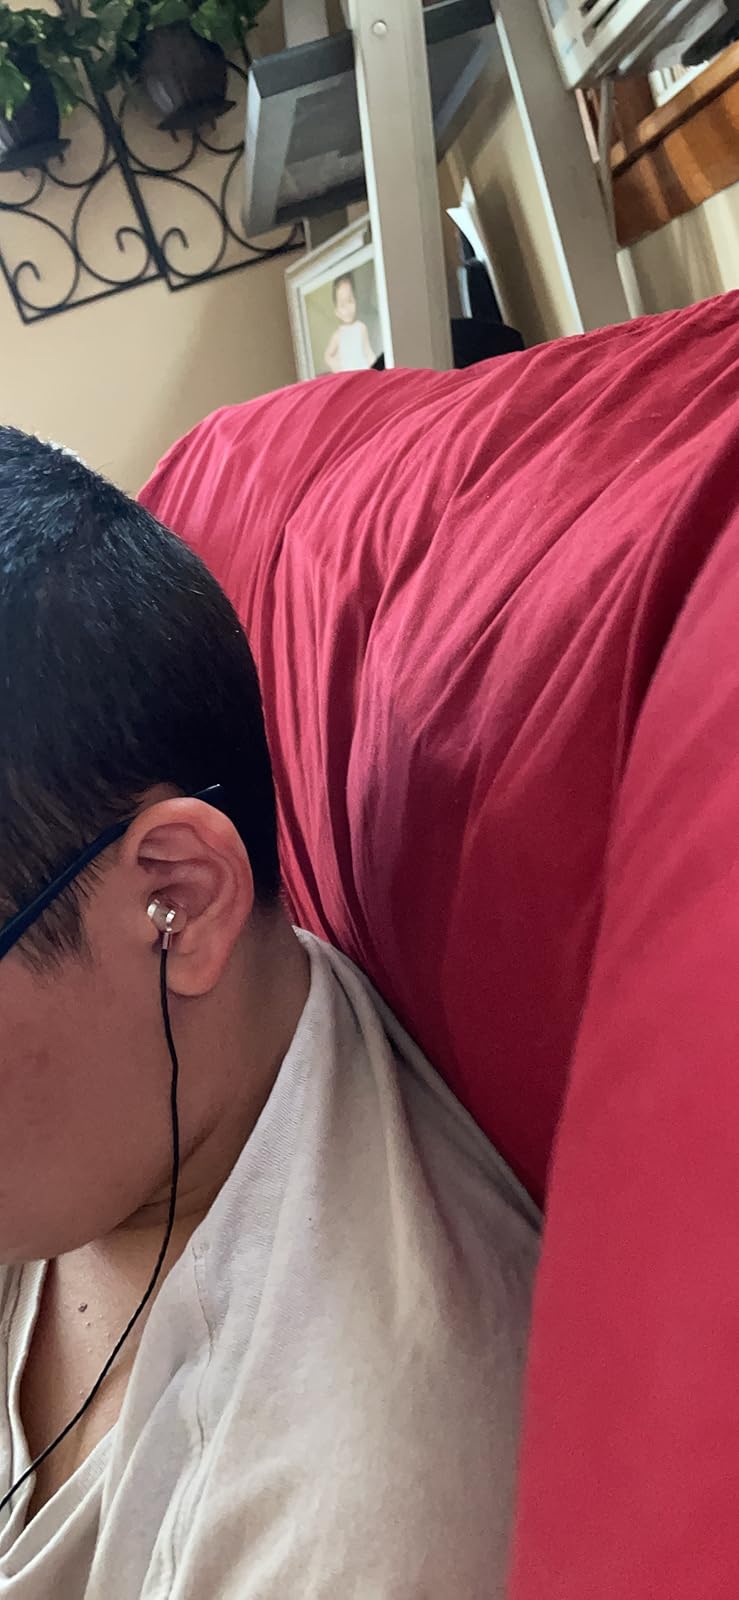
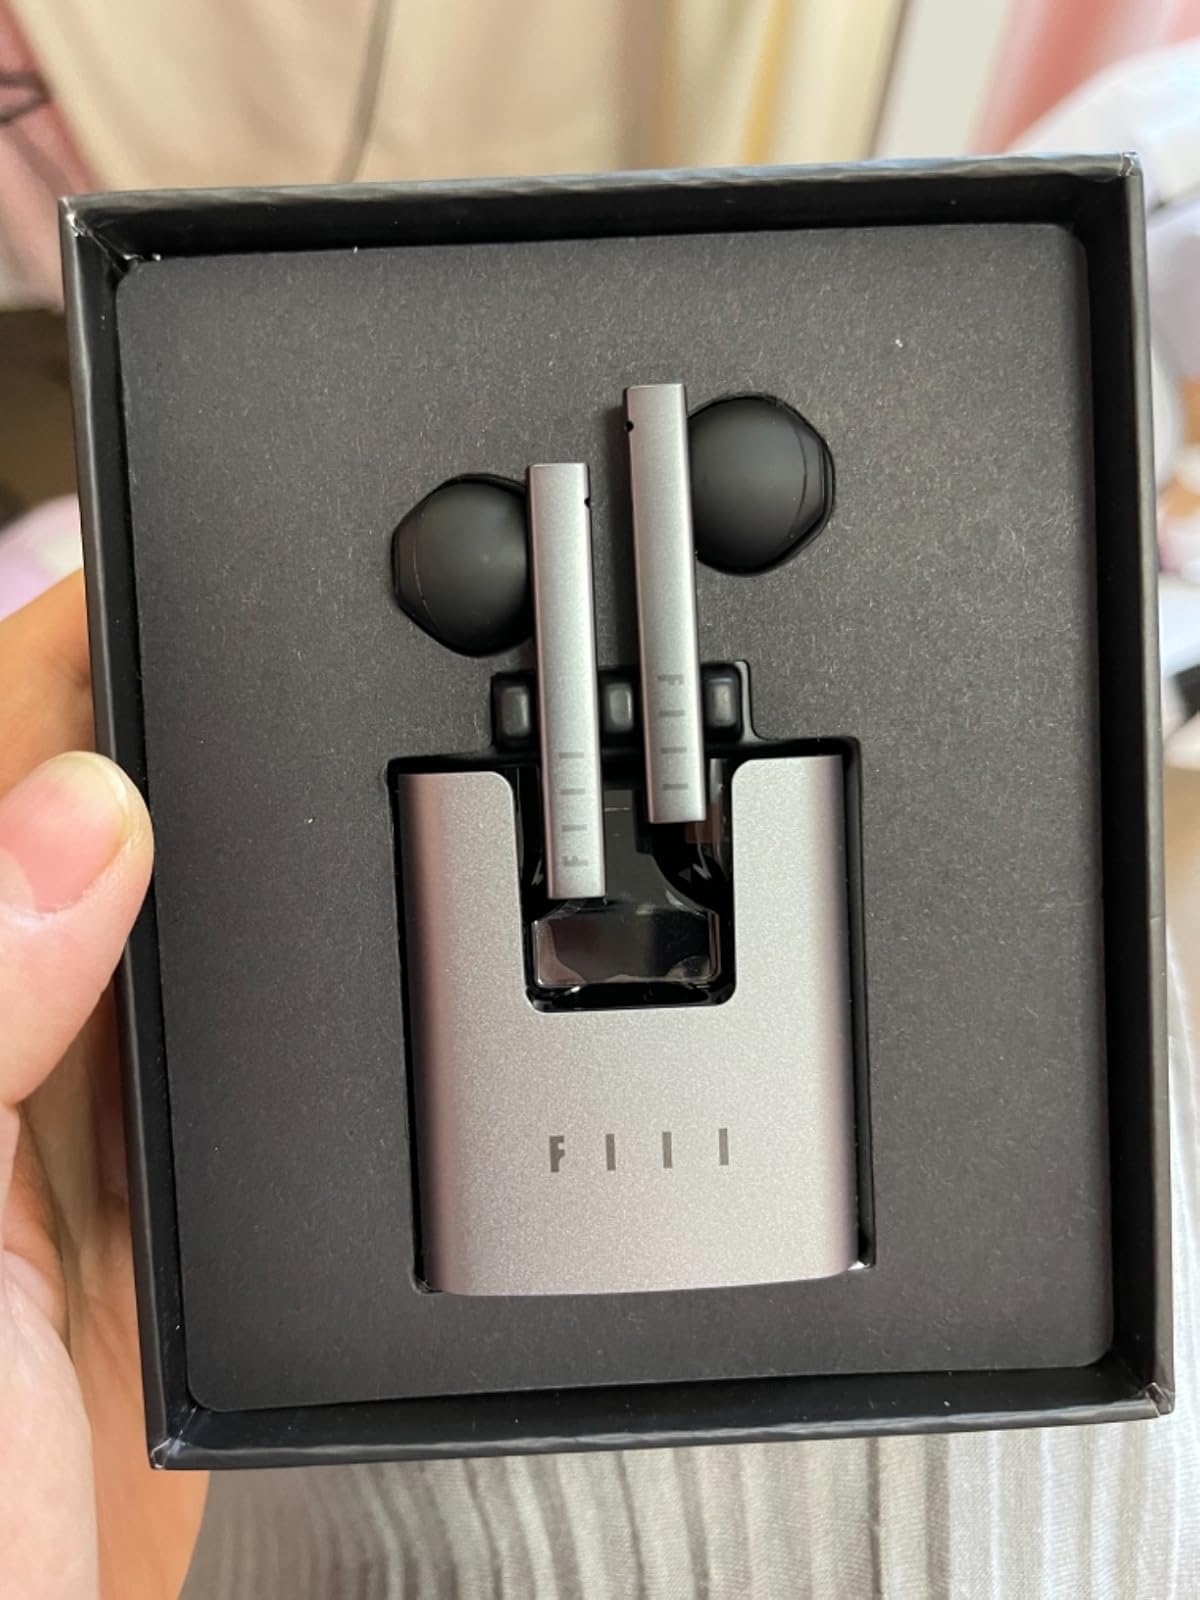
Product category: earbuds
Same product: no